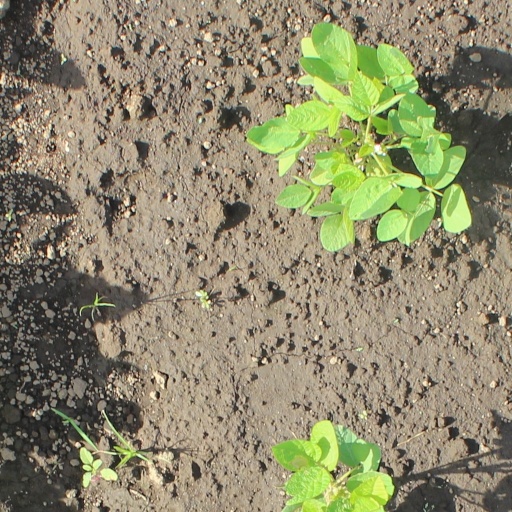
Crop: soybean